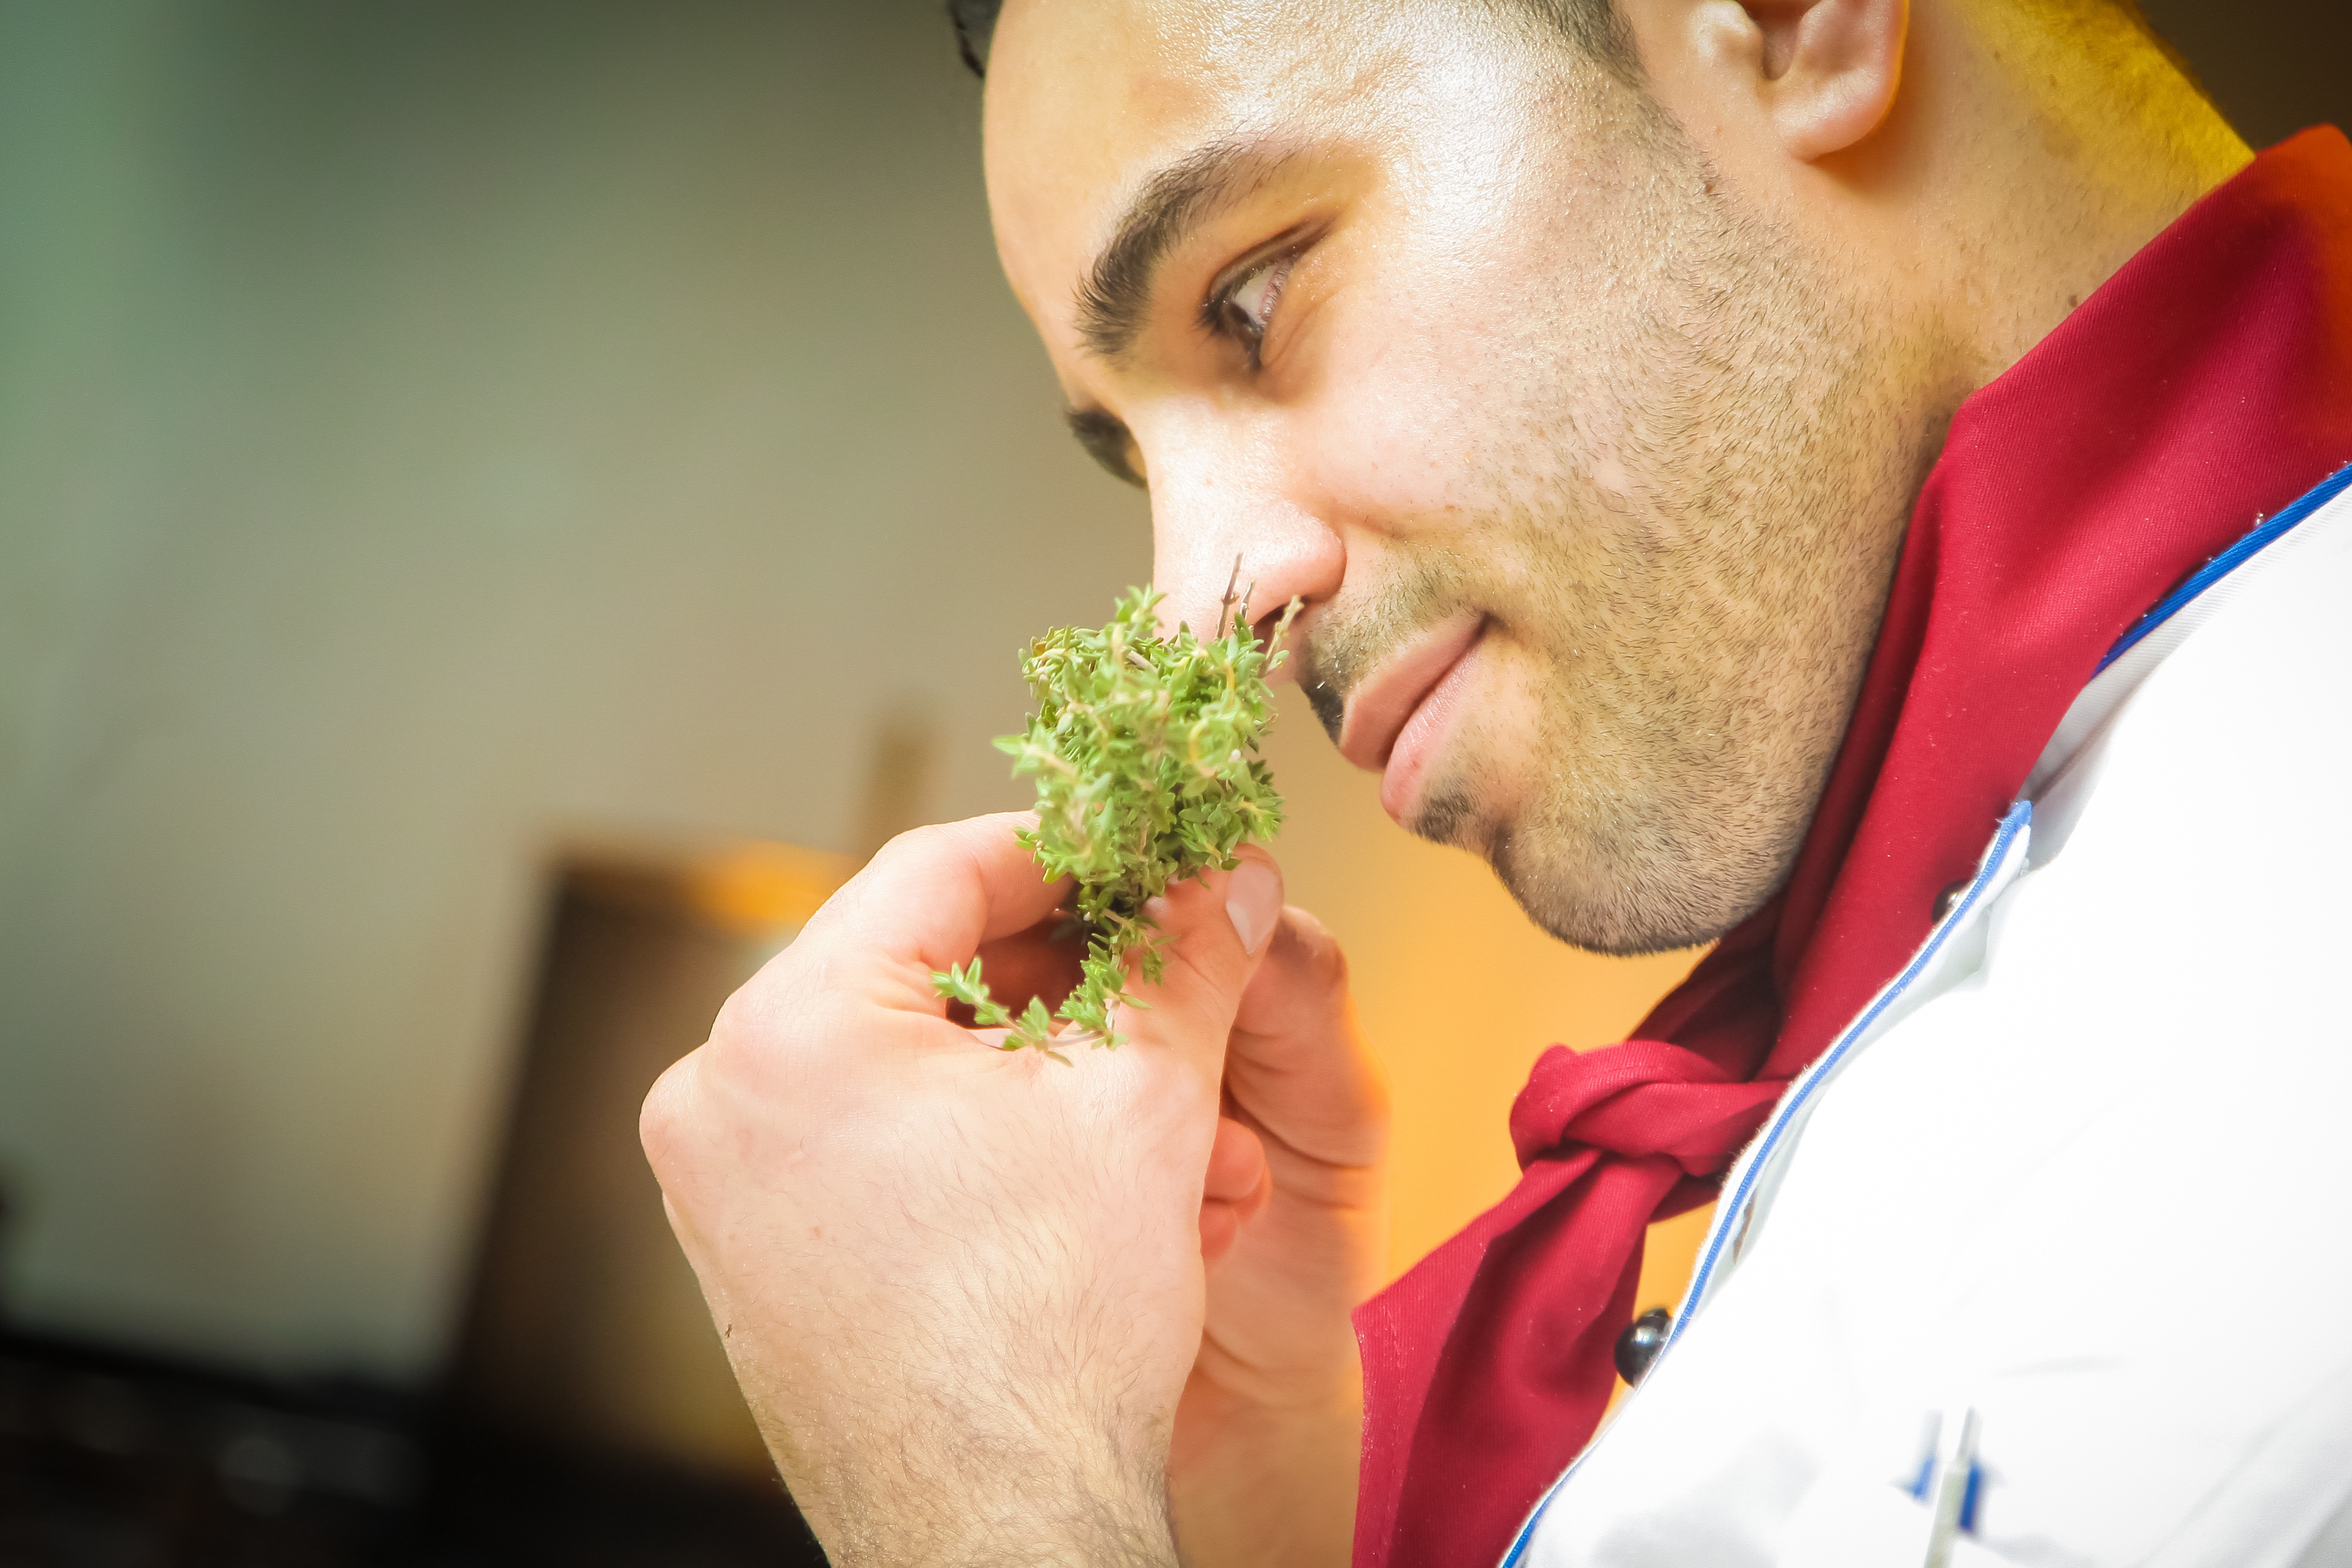
hand, man, person, restaurant, spice, chef, cook, close up, eating, nose, smell, berlin, taste, interaction, kurf rstendamm, italians, sense, human action